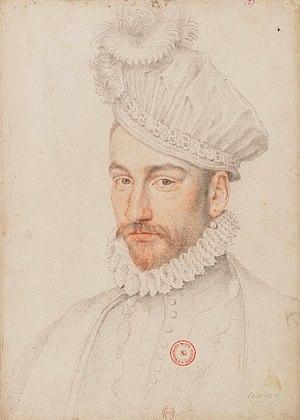
Portrait de Charles IX, roi de France.
Charles-Louis de Téligny, seigneur de Lierville, Le Chastelier et de Montreuil-Bonnin, gentilhomme ordinaire de la chambre du roi, lieutenant de la compagnie de l'amiral Gaspard de Coligny et gendre de celui-ci, est un des chefs protestants assassiné le jour de la Saint-Barthélemy.
Le cours Mirabeau est un des axes principaux du centre-ville d'Aix-en-Provence.
Charles IX, né le 27 juin 1550 au château royal de Saint-Germain-en-Laye et mort le 30 mai 1574 au château de Vincennes, est roi de France de 1560 à 1574.